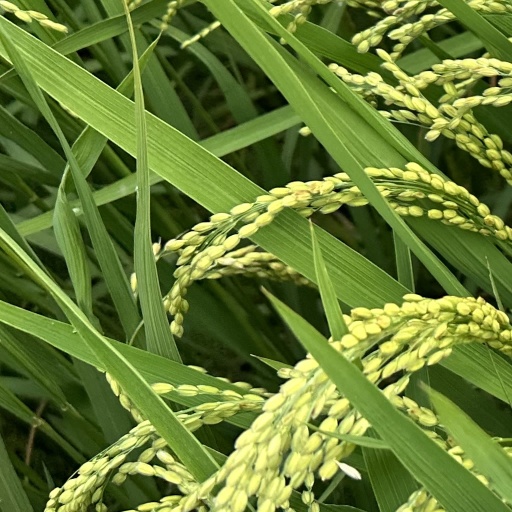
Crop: rice